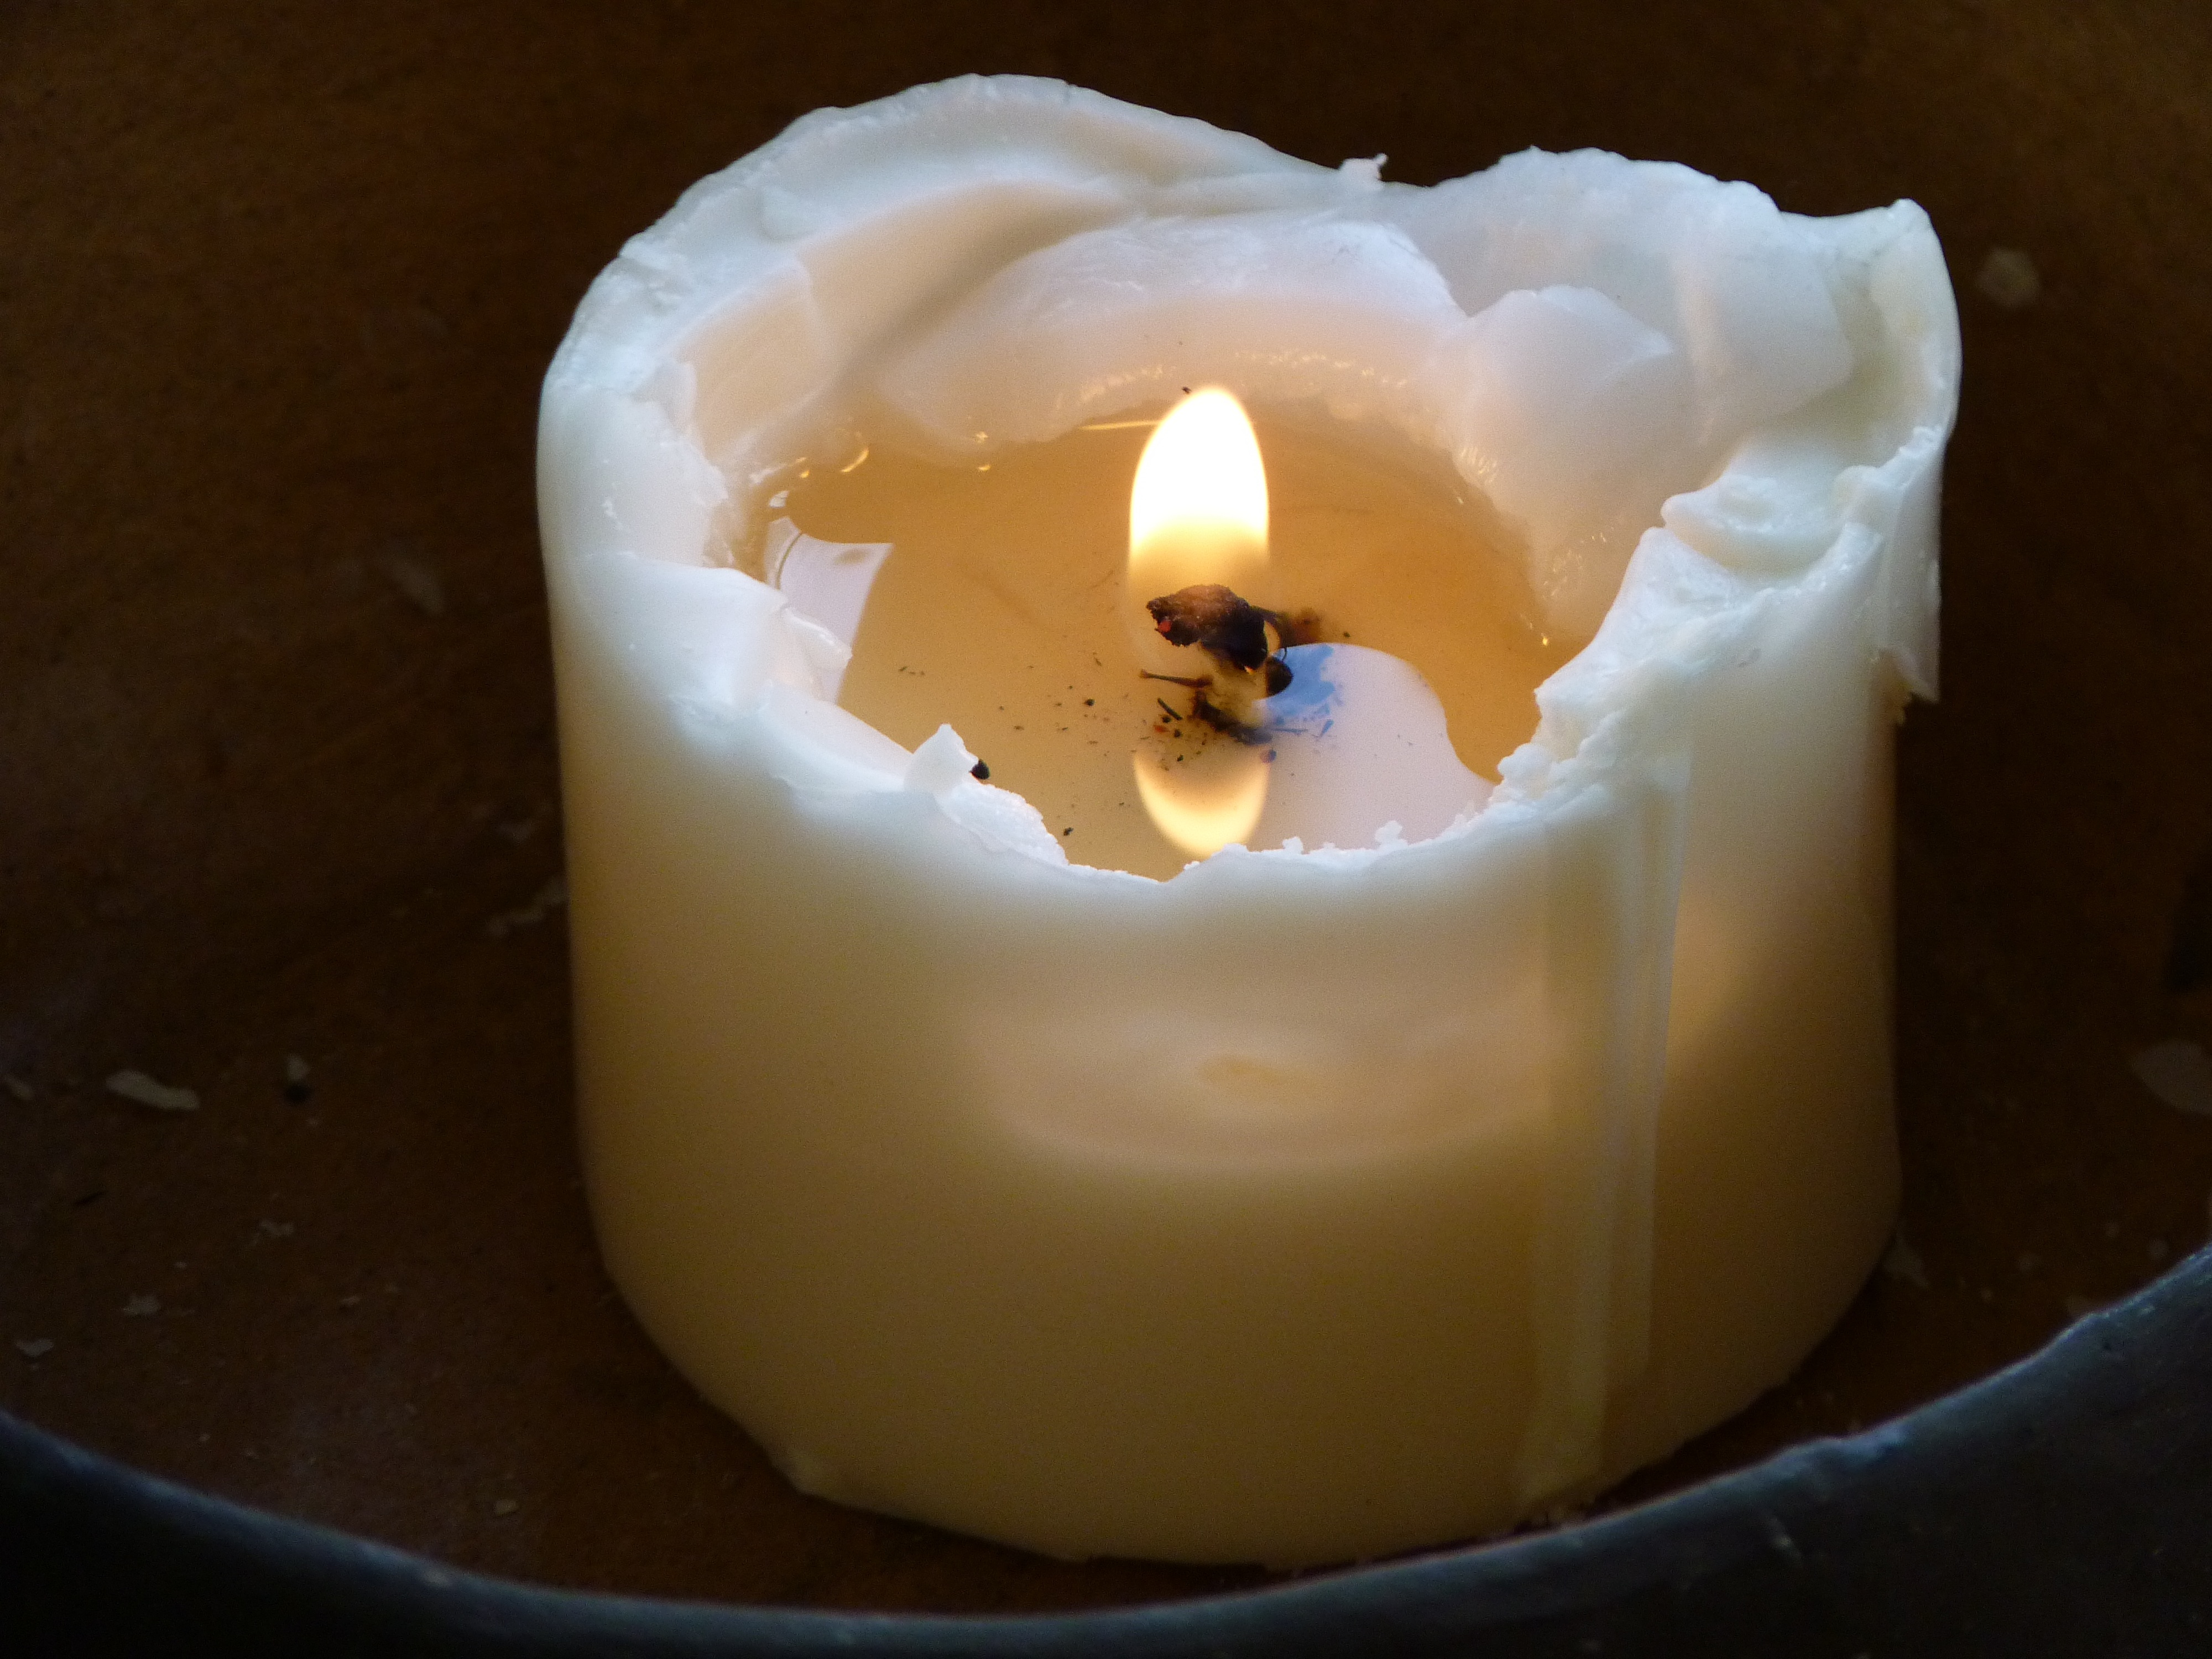
light, white, flower, decoration, food, flame, candle, dessert, lighting, heat, burn, advent, lights, icing, hell, wick, candlelight, wax, flavor